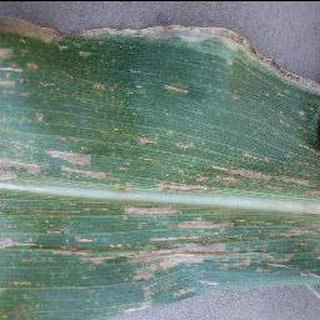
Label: corn_cercospora_leaf_spot